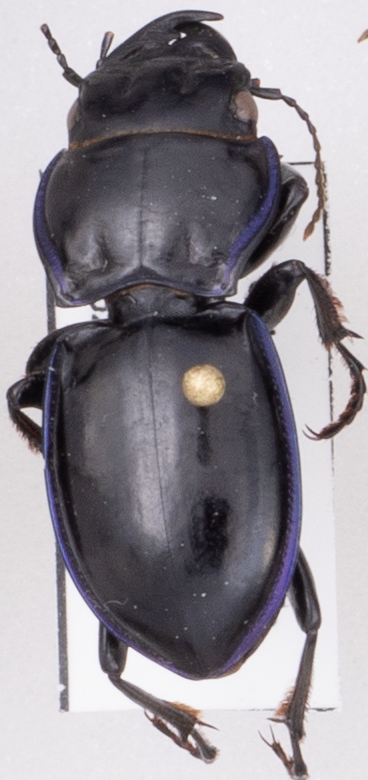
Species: Pasimachus elongatus
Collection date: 2021-07-14 04:00:00
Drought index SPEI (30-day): -0.24
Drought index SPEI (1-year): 0.1
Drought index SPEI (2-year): -0.62